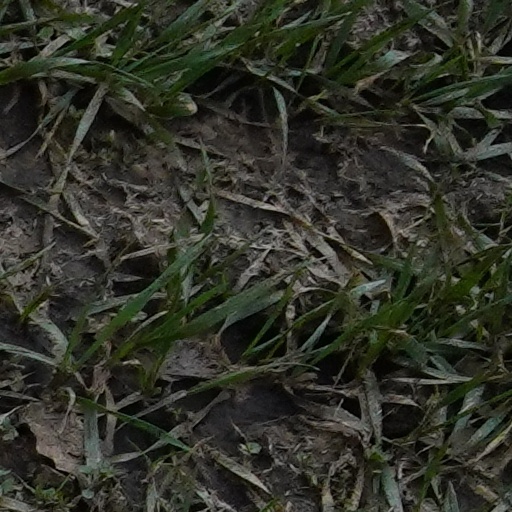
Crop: wheat